Johanna Geertruida van Cittert-Eymers

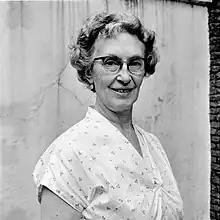
Van Cittert-Eymers in 1963

Johanna Geertruida (Truus) van Cittert-Eymers (1903–1988) was a Dutch physicist, historian of science, museum director and author.